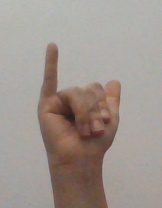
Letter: ya